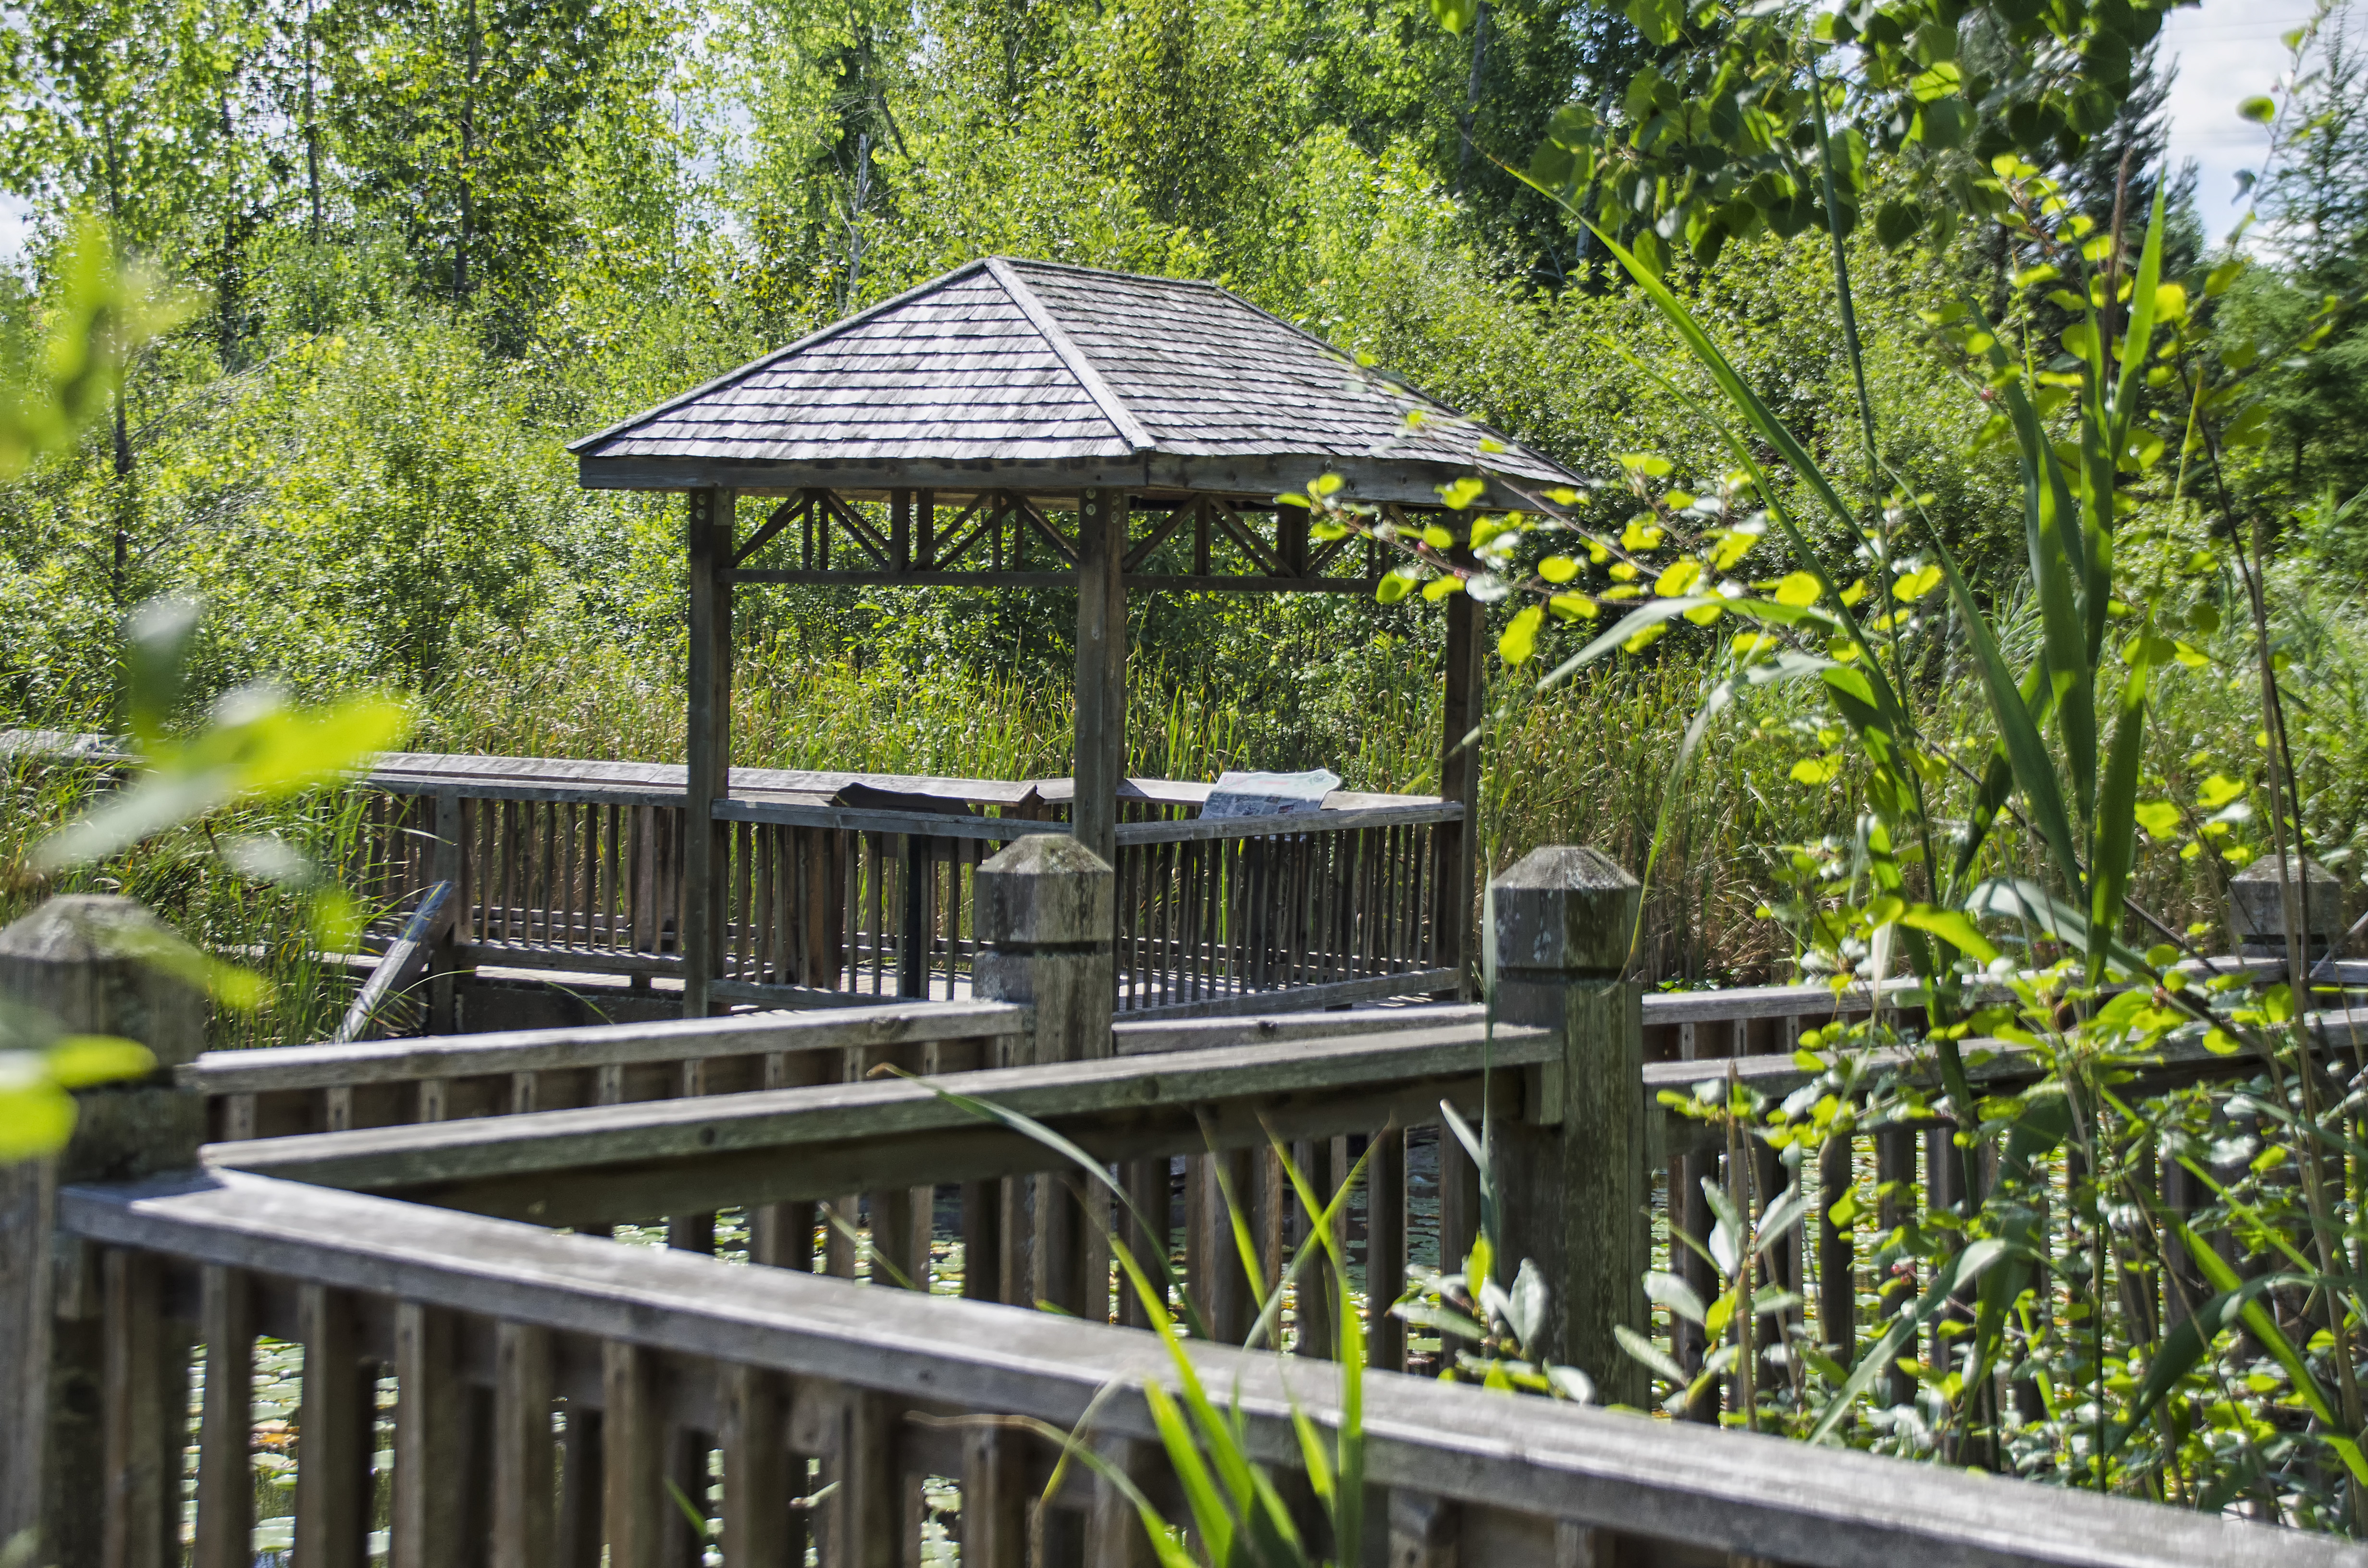
nature, cottage, backyard, gazebo, garden, canada, botanical garden, quebec, sherbrooke, outdoor structure